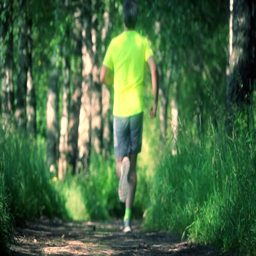
slow motion shot of a blurred athletic sportsman running in the forest , back view